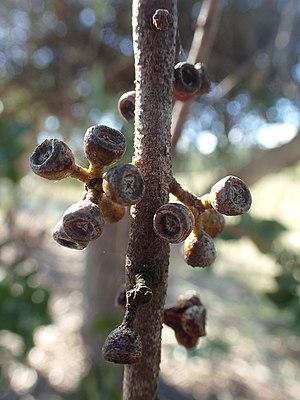
Eucalyptus crenulata est une espèce d'eucalyptus endémique de la vallée de la rivière Acheron, au Victoria, en Australie.